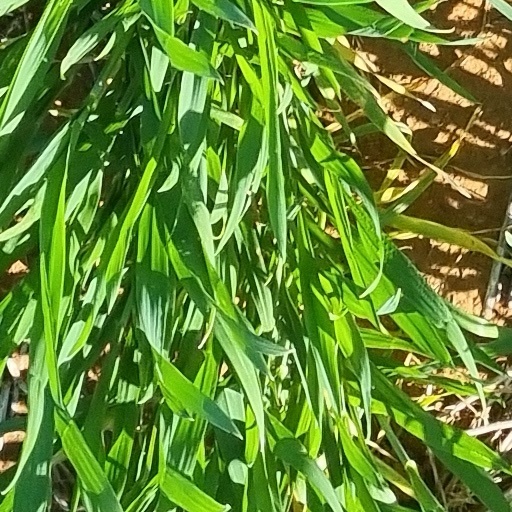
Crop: wheat